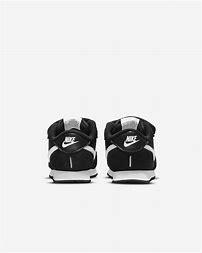
Brand: Nike
Model: MD Valiant